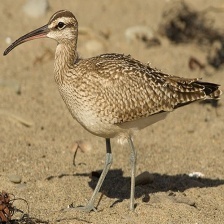
Species: WHIMBREL
Scientific name: NUMENIUS PHAEOPUS